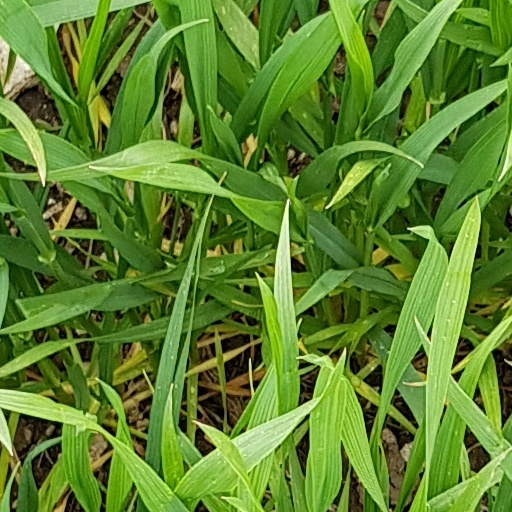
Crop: wheat